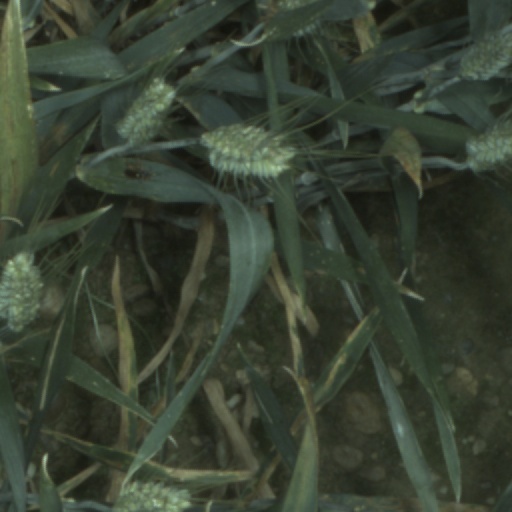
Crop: wheat